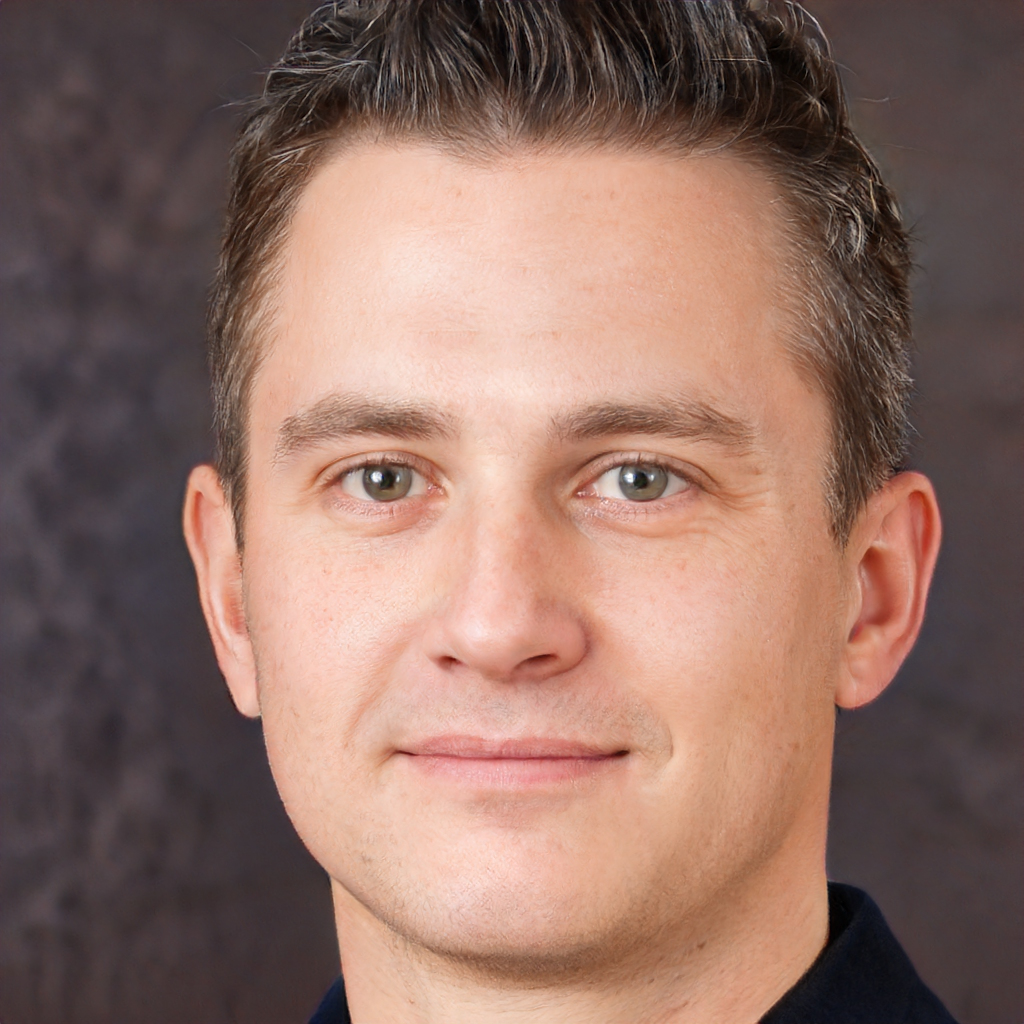
Label: Colored